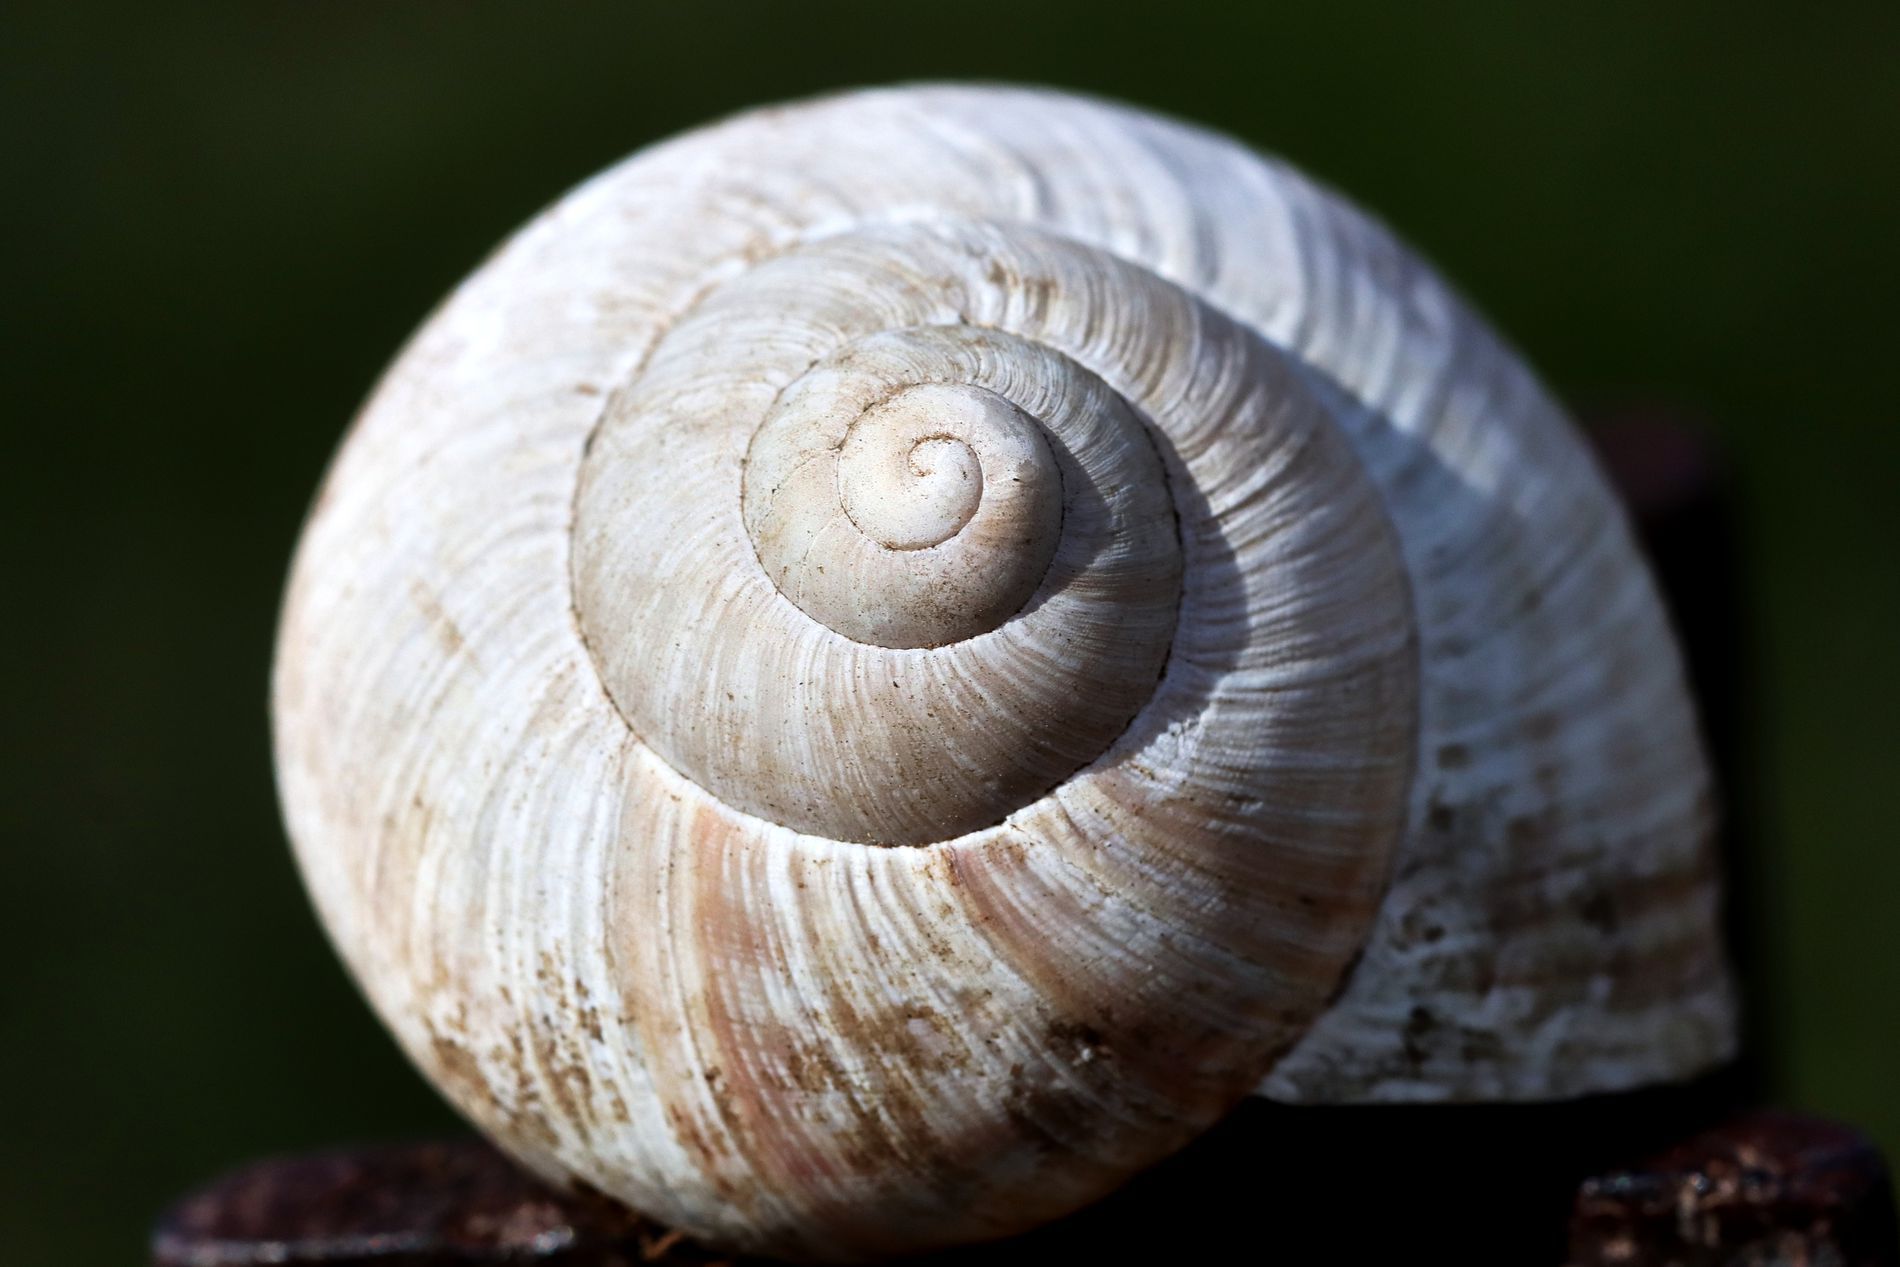
Snail Shell
White and brown snail shell laying on a rock, with a blurry dark background that contrasts its texture.
Captured in a close-up view, the photo showcases a snail shell resting on a rock, with a dark, blurry background. The muted color palette and soft focus create a calm and natural atmosphere.
Labels: Animal, Invertebrate, Sea Life, Seashell, Insect, Snail, Conch, Blurry background, rock
Camera: Canon
Aperture: F8
Exposure: 1/1000 sec
Focal length: 100.0 mm